Hattrick (TV program)

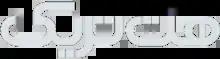

Hattrick is an Iranian football live television program, broadcast every Saturday night from Iran International. The founder, presenter and producer of the program is Mazdak Mirzaei and program Analyst Mohammad Taghavi and assistant presenter is Zahra Alipour.